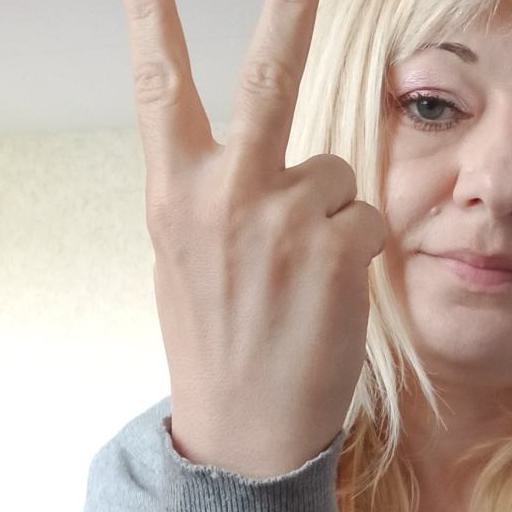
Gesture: peace_inverted